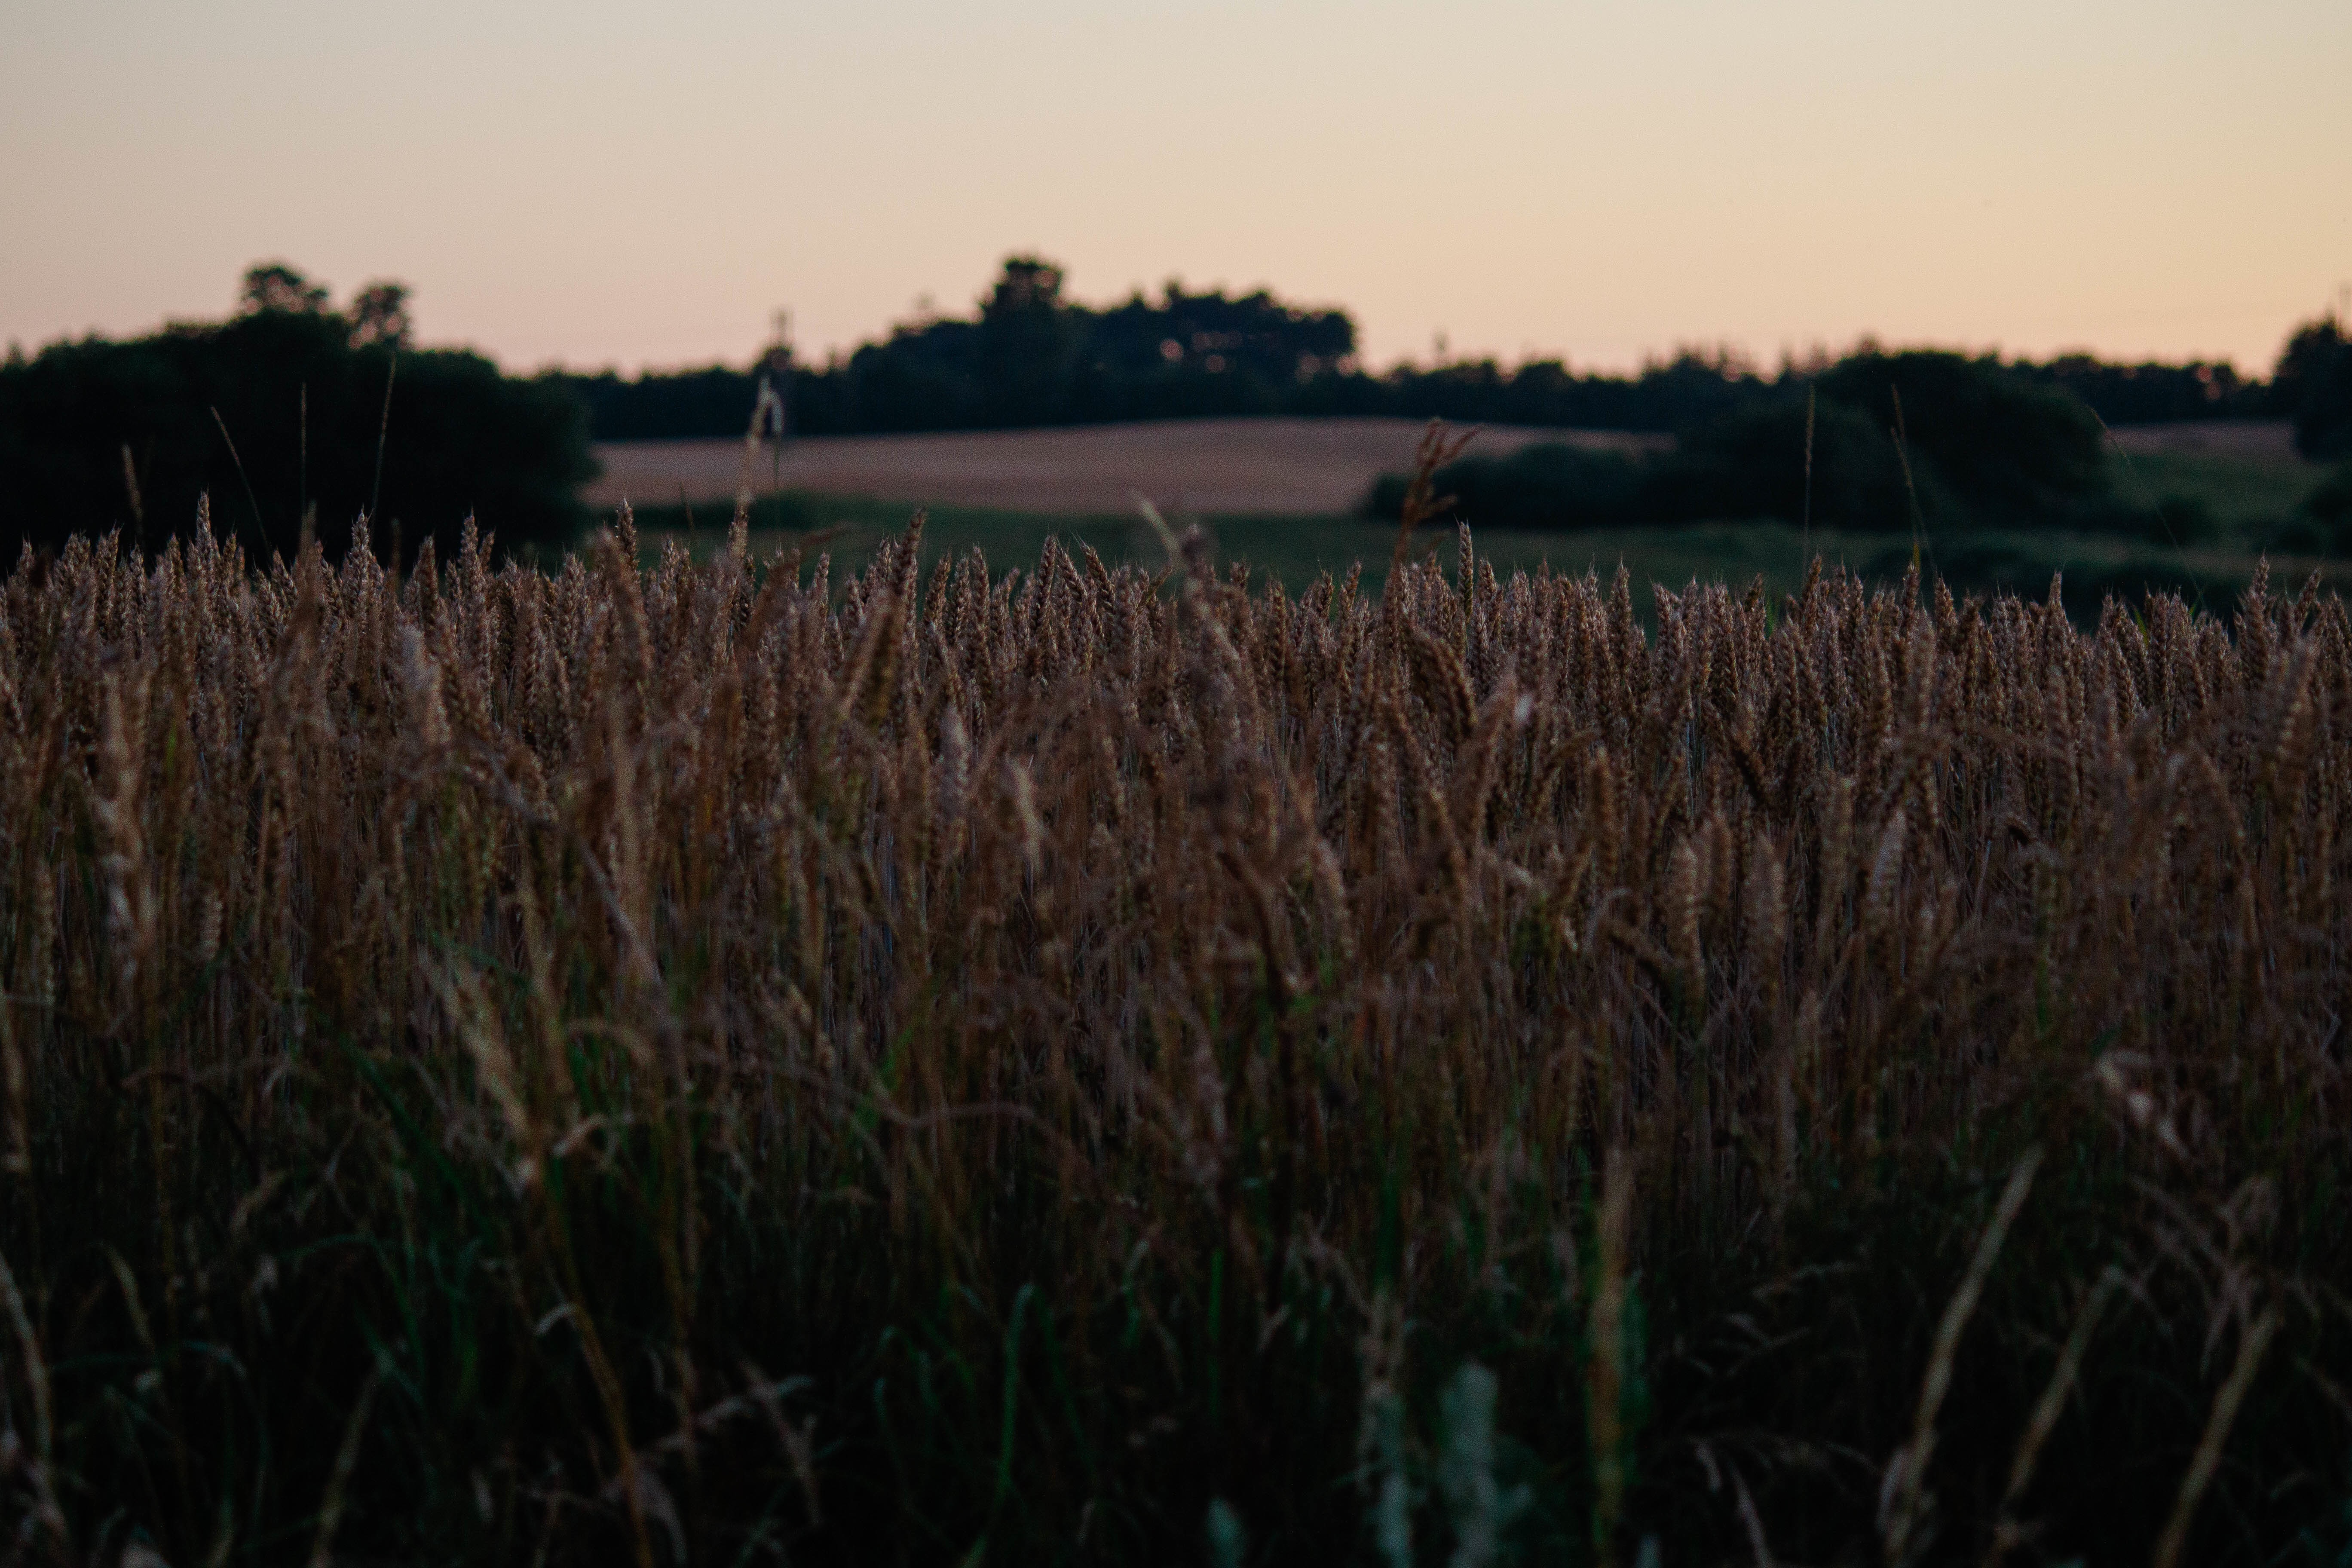
grass, plant, sunset, field, prairie, sunlight, morning, flower, evening, autumn, agriculture, wetland, habitat, rural area, grass family